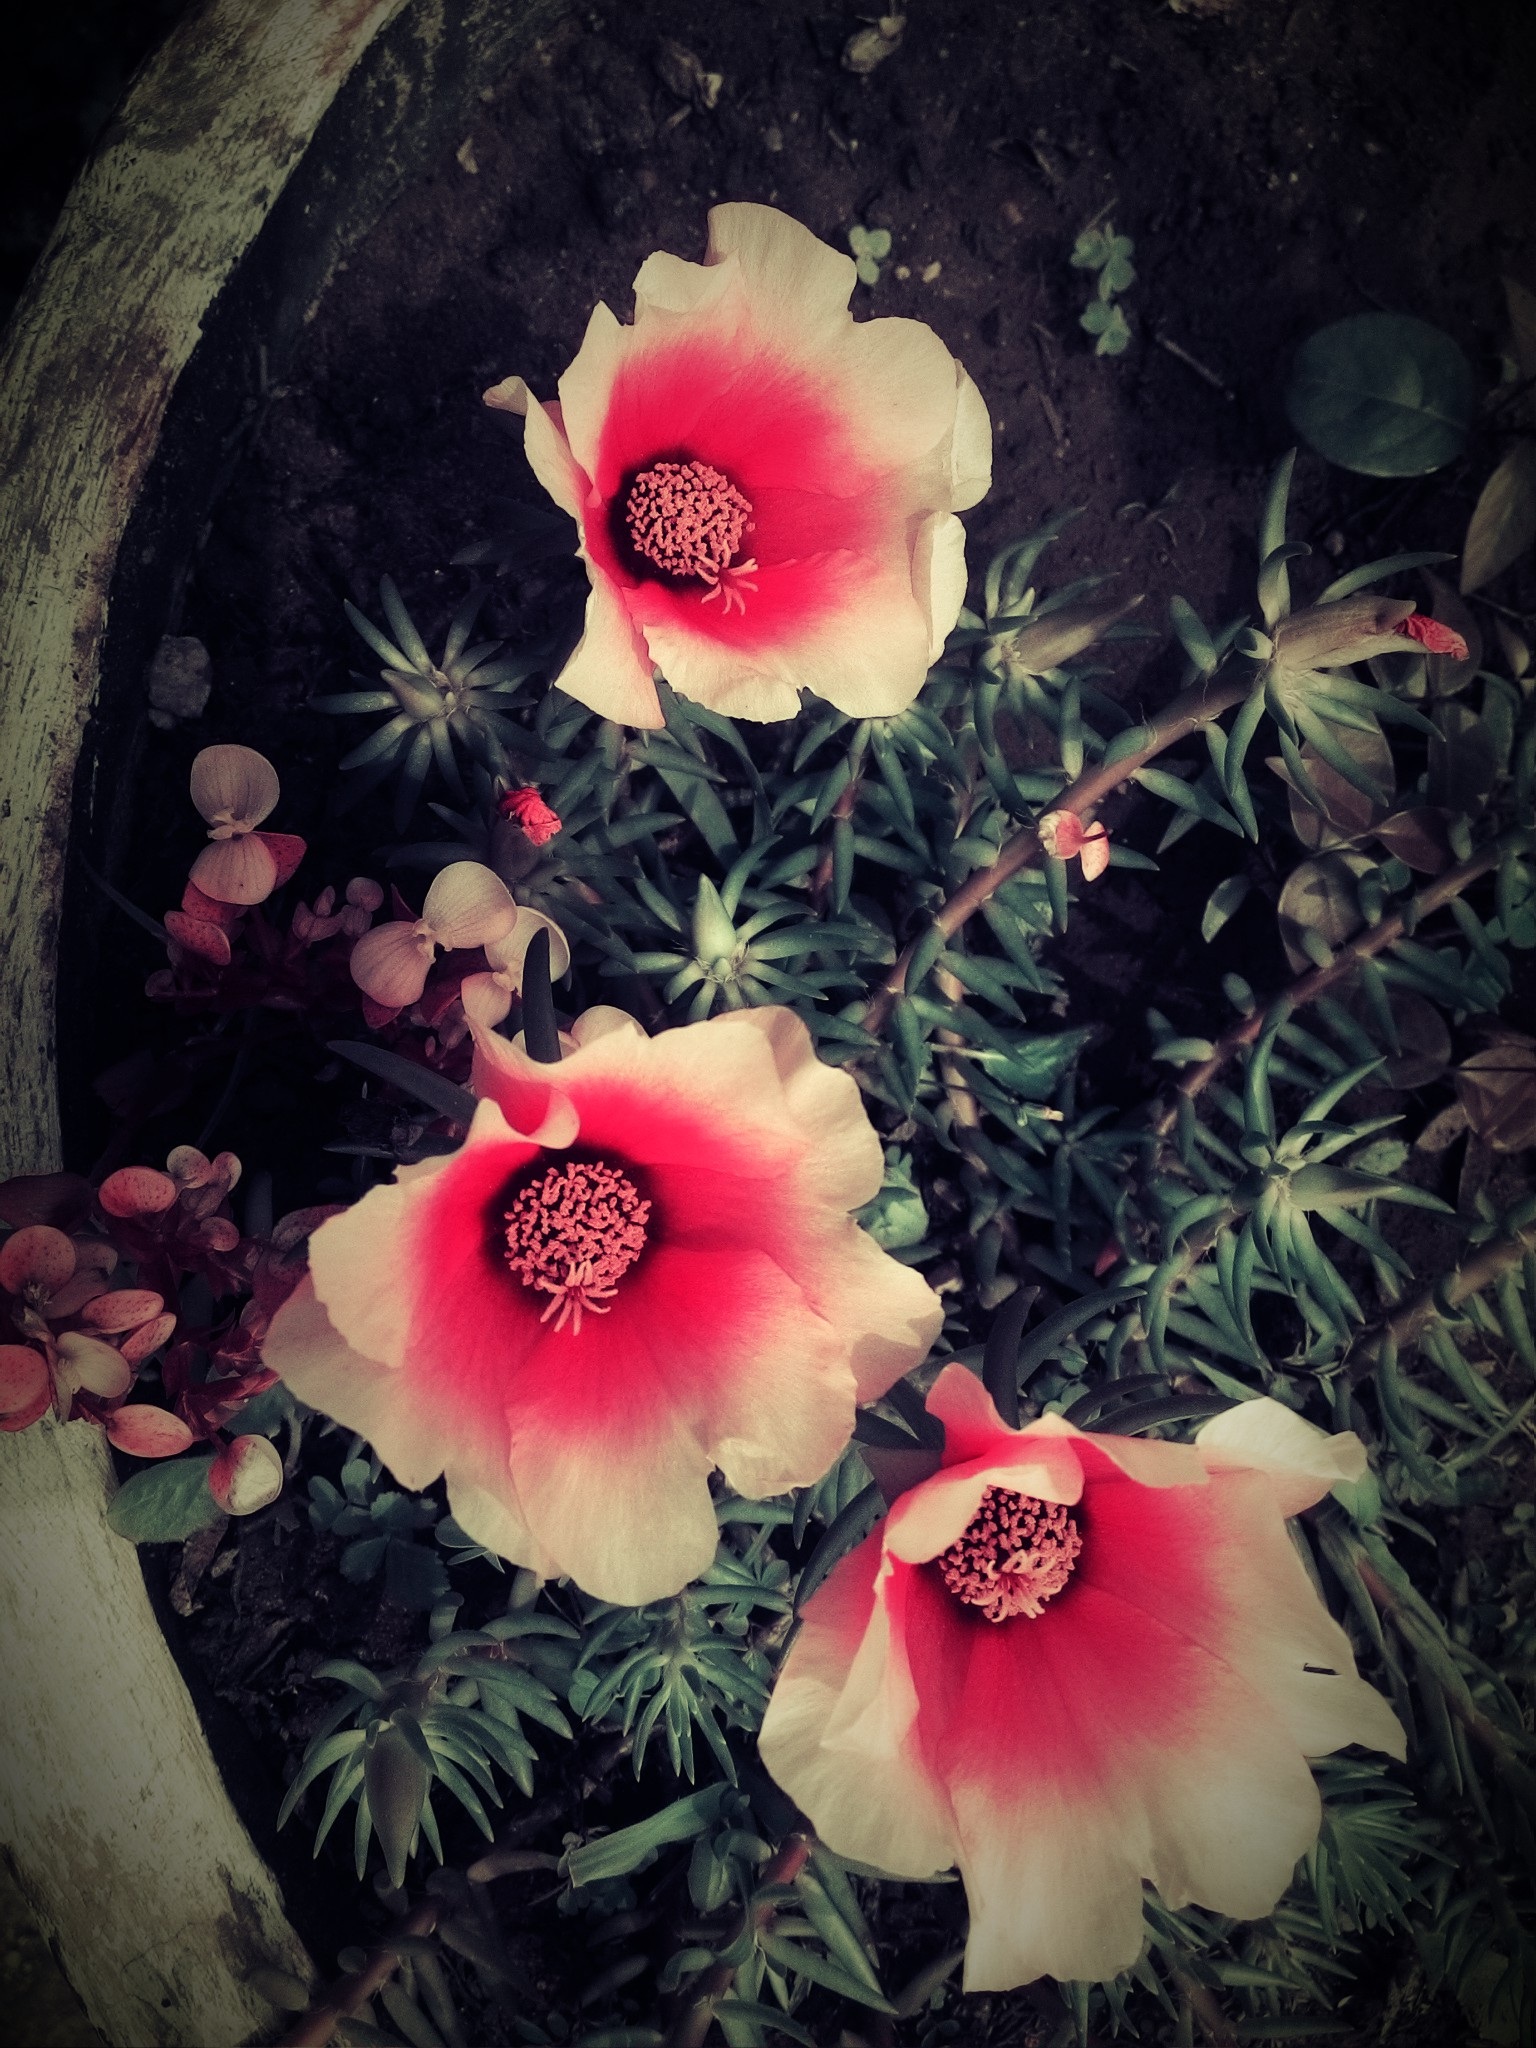
blossom, plant, sweet, flower, petal, spring, red, botany, flora, peony, macro photography, flowering plant, land plant